Vasco M. Tanner

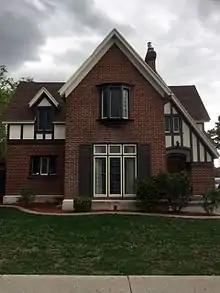
In 1932, the Tanners built a home in Provo at 70 E 800 N designed by Joe Nelson

Tanner served for 35 years as chairman of the forestry and flood control committee in Provo's Chamber of Commerce. As part of his work to reduce flood risk, he oversaw terracing, development of recreational facilities, and cessation of mountain grazing and planting of grasses in the Provo Canyon and surrounding areas. He was also chairman of the city utilities board for 20 years. There is an electrical substation named after him at the mouth of the Provo Canyon, which reduced blackouts in Provo. Tanner was a member of the Utah state parks and recreation commission for four years, and was president of the Sons of the Utah Pioneers for three years. He was secretary and editor for the Utah Academy of Arts and Sciences for 12 years. He was a Democratic state congressman candidate in 1964.